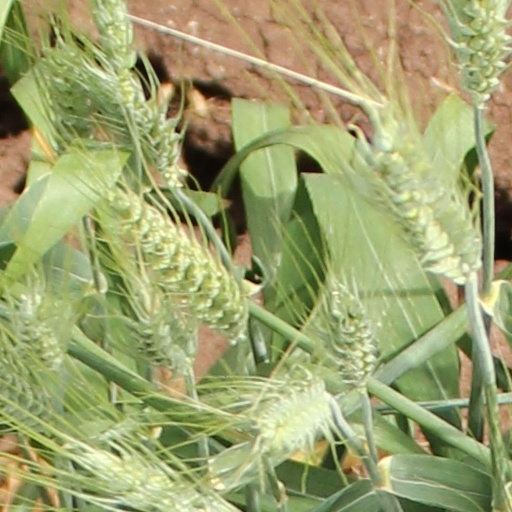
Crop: wheat